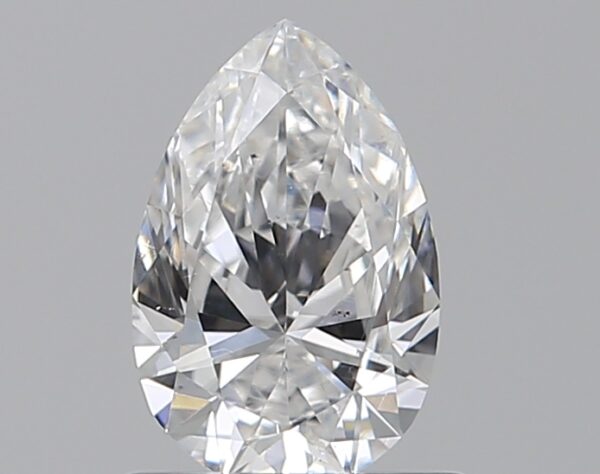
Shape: pear
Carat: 0.59
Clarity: VS2
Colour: D
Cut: EX
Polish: GD
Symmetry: VG
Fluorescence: ST
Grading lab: GIA
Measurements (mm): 7.26 x 4.76 x 2.79